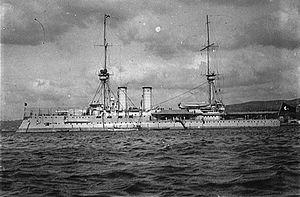
La première guerre balkanique qui dura d'octobre 1912 à mai 1913 opposa la Ligue balkanique à l'Empire ottoman. Les armées des États des Balkans en supériorité numérique furent rapidement victorieuses. À la fin de cette guerre, les membres de la Ligue balkanique se partagèrent la quasi-totalité des anciens territoires européens de l'Empire ottoman, mais en Macédoine, la Bulgarie s'estima lésée par ce partage, ce qui provoqua la deuxième guerre balkanique opposant les Bulgares à leurs anciens alliés serbes et grecs.
Les forces navales de l'empire ottoman ont historiquement été parmi les plus grandes puissances maritimes en Méditerranée et en mer Noire depuis le Moyen Âge.